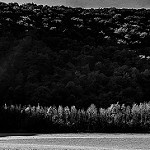
Label: B & W